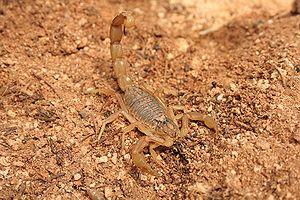
Les Buthida sont un micro-ordre de scorpions.
Buthus occitanus, le Scorpion Languedocien, est une espèce de scorpions de la famille des Buthidae.
Buthus est un genre de scorpions de la famille des Buthidae.